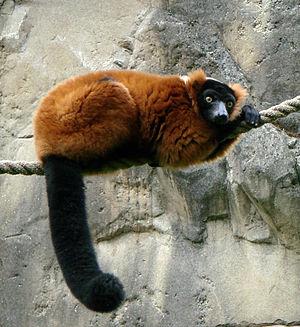
Maki vari roux (Varecia rubra). Zoo d'Amiens.
Amiens est une commune française, préfecture du département de la Somme en région Hauts-de-France.